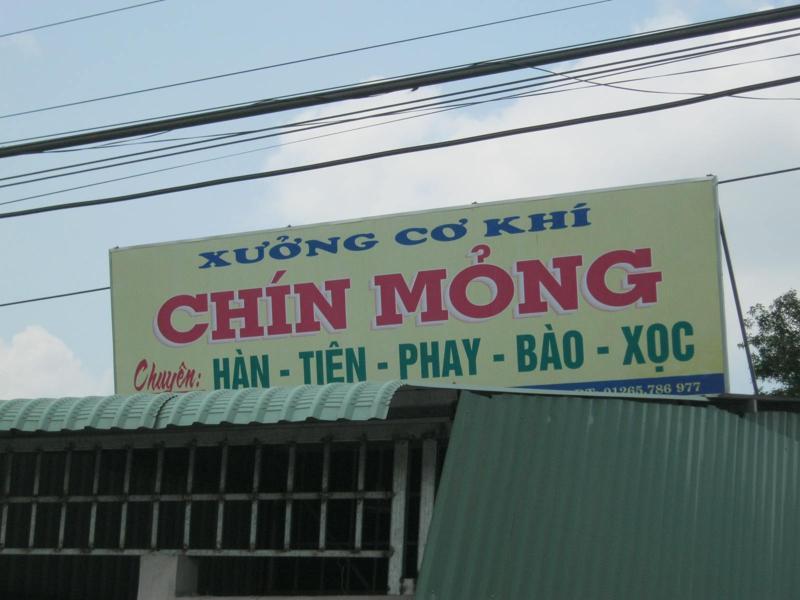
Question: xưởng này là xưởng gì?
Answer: xưởng cơ khí